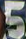
Number: 5